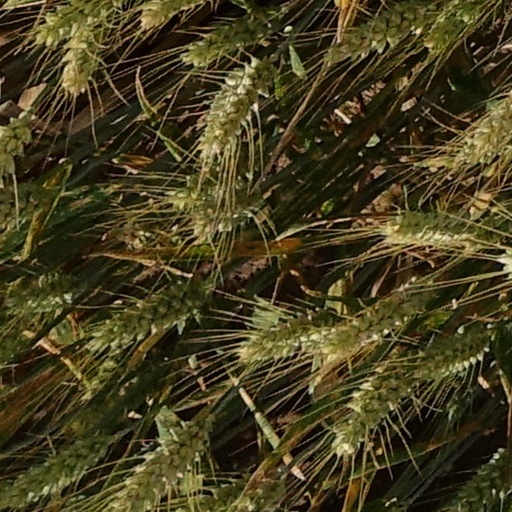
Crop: wheat